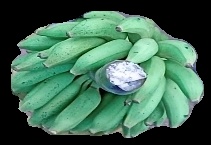
Variety: elakki-bale
Grade: grade1